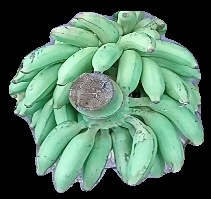
Variety: elakki-bale
Grade: grade1